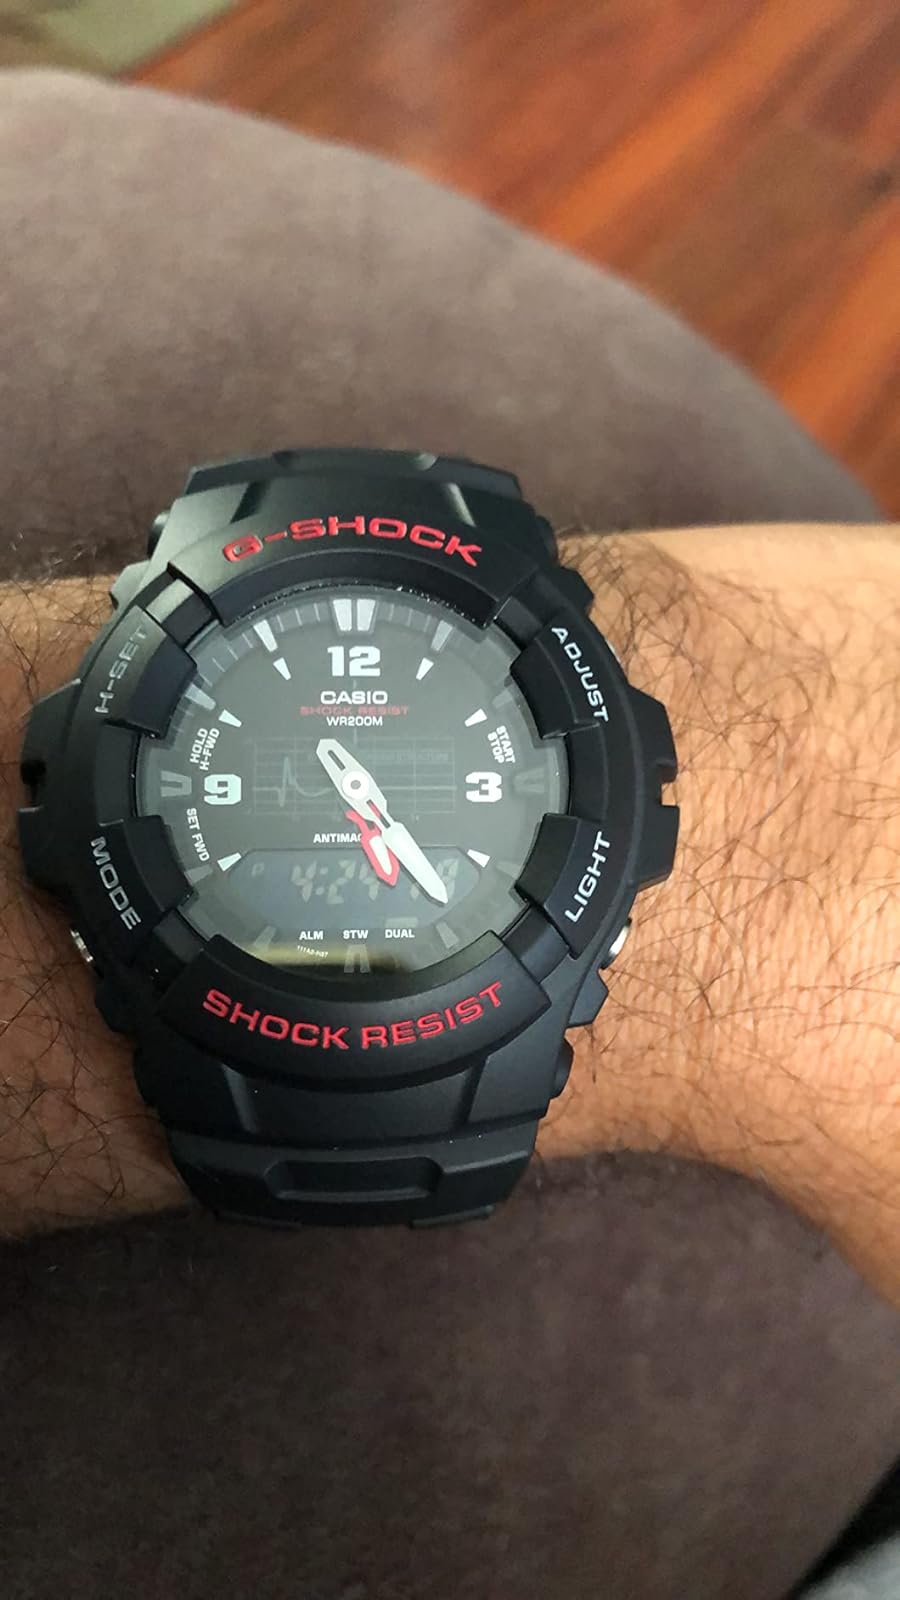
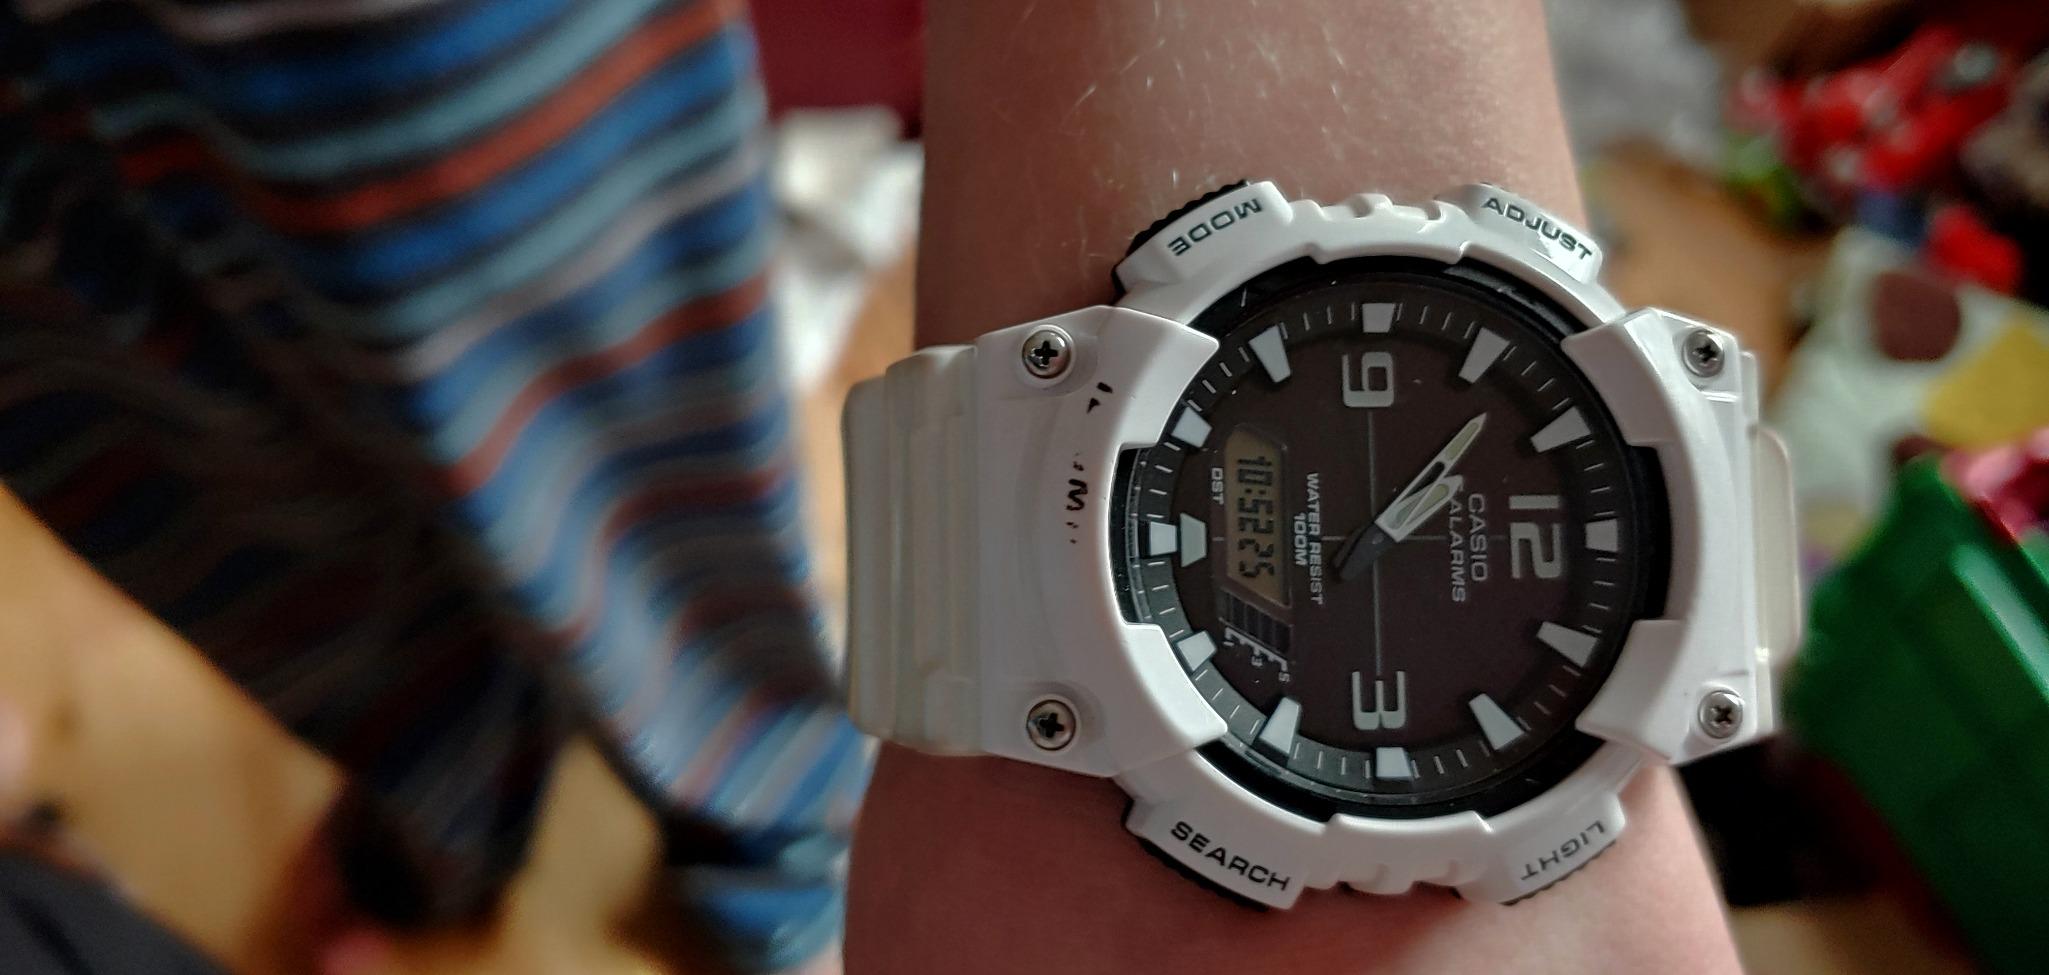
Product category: accessories_watch
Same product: no